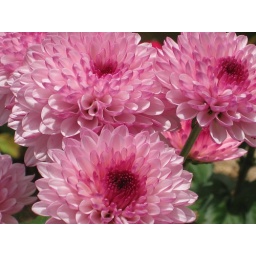
Photo of chrysanthemum flowers in full bloom taken in Feb 2008 in a flower nursery in Cameron Highlands, Pahang state, Malaysia.